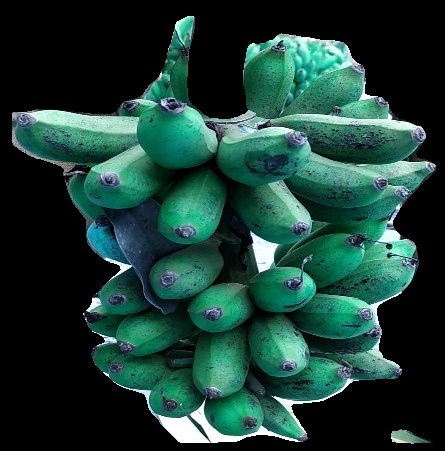
Variety: rasbale
Grade: grade3